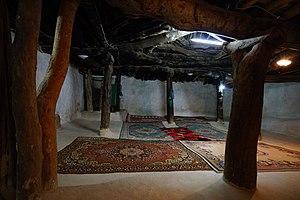
Cemevi de Arapgir, construit par Şeyh Hasan en 1224
L'alévisme regroupe des membres de l'islam dits hétérodoxes et revendique en son sein la tradition universelle et originelle de l'islam et plus largement de toutes les religions monothéistes. L'alévisme se rattache au chiisme duodécimain à travers le sixième imam et à Haci Bektaş Veli, fondateur de l'ordre des bektachi dont la généalogie mythique remonte aussi au sixième imam. Il se classe dans les traditions soufies et ses croyances sont assimilables au panenthéisme. Bien qu'il soit de tradition très ancienne, certains voient en l'alévisme une philosophie et une croyance propre à lui-même hors de l'islam, et d'autres un courant « libéral » ou « progressiste » de l'islam dont les dogmes diffèrent de ceux du sunnisme et du chiisme dit jafarisme.